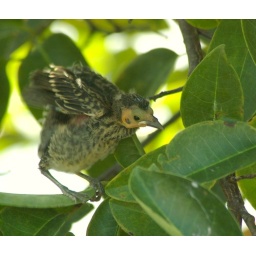
A baby redwing black bird waiting to get fed by the mother